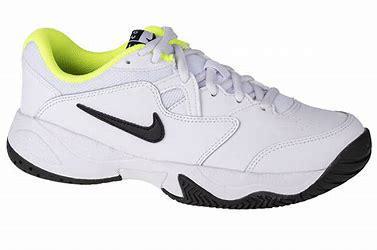
Brand: Nike
Model: Court Lite 2